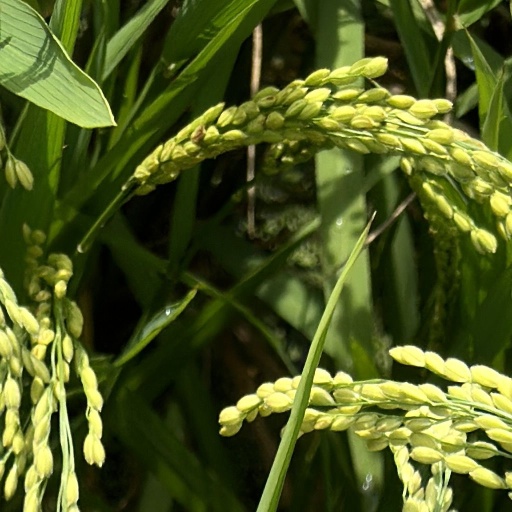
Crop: rice